Lee Kiefer

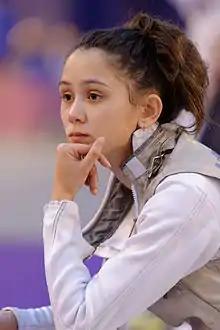
Kiefer in 2014

Lee Kiefer (born June 15, 1994) is an American right-handed foil fencer, three-time Olympic champion in women's foil, having won the individual event at the 2020 Summer Olympics, and the individual and team events at the 2024 Summer Olympics and World champion in women's foil, having won the individual and team event at the 2025 World Championships and team events at the 2018 World Championships. She is the first American foil fencer in history to win an individual Olympic gold medal and most decorated women's foil fencer in American history.